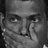
Emotion: sad